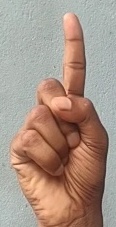
ASL sign: 1